Kang Hye-jung

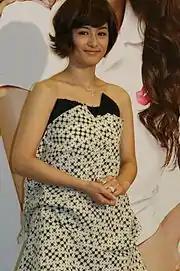
Kang in 2009

Known for taking risky roles, Kang gradually started going off the predictable path that the public expected her to take. In the 2009 film "Girlfriends", she played an ordinary twenty-something girl who goes through growing pains and lovelife troubles when she discovers that her boyfriend is also involved with two other women. Kang said that this career shift reflects the limited number of interesting scripts that she receives, as well as her calmer, softer state of mind after settling down.